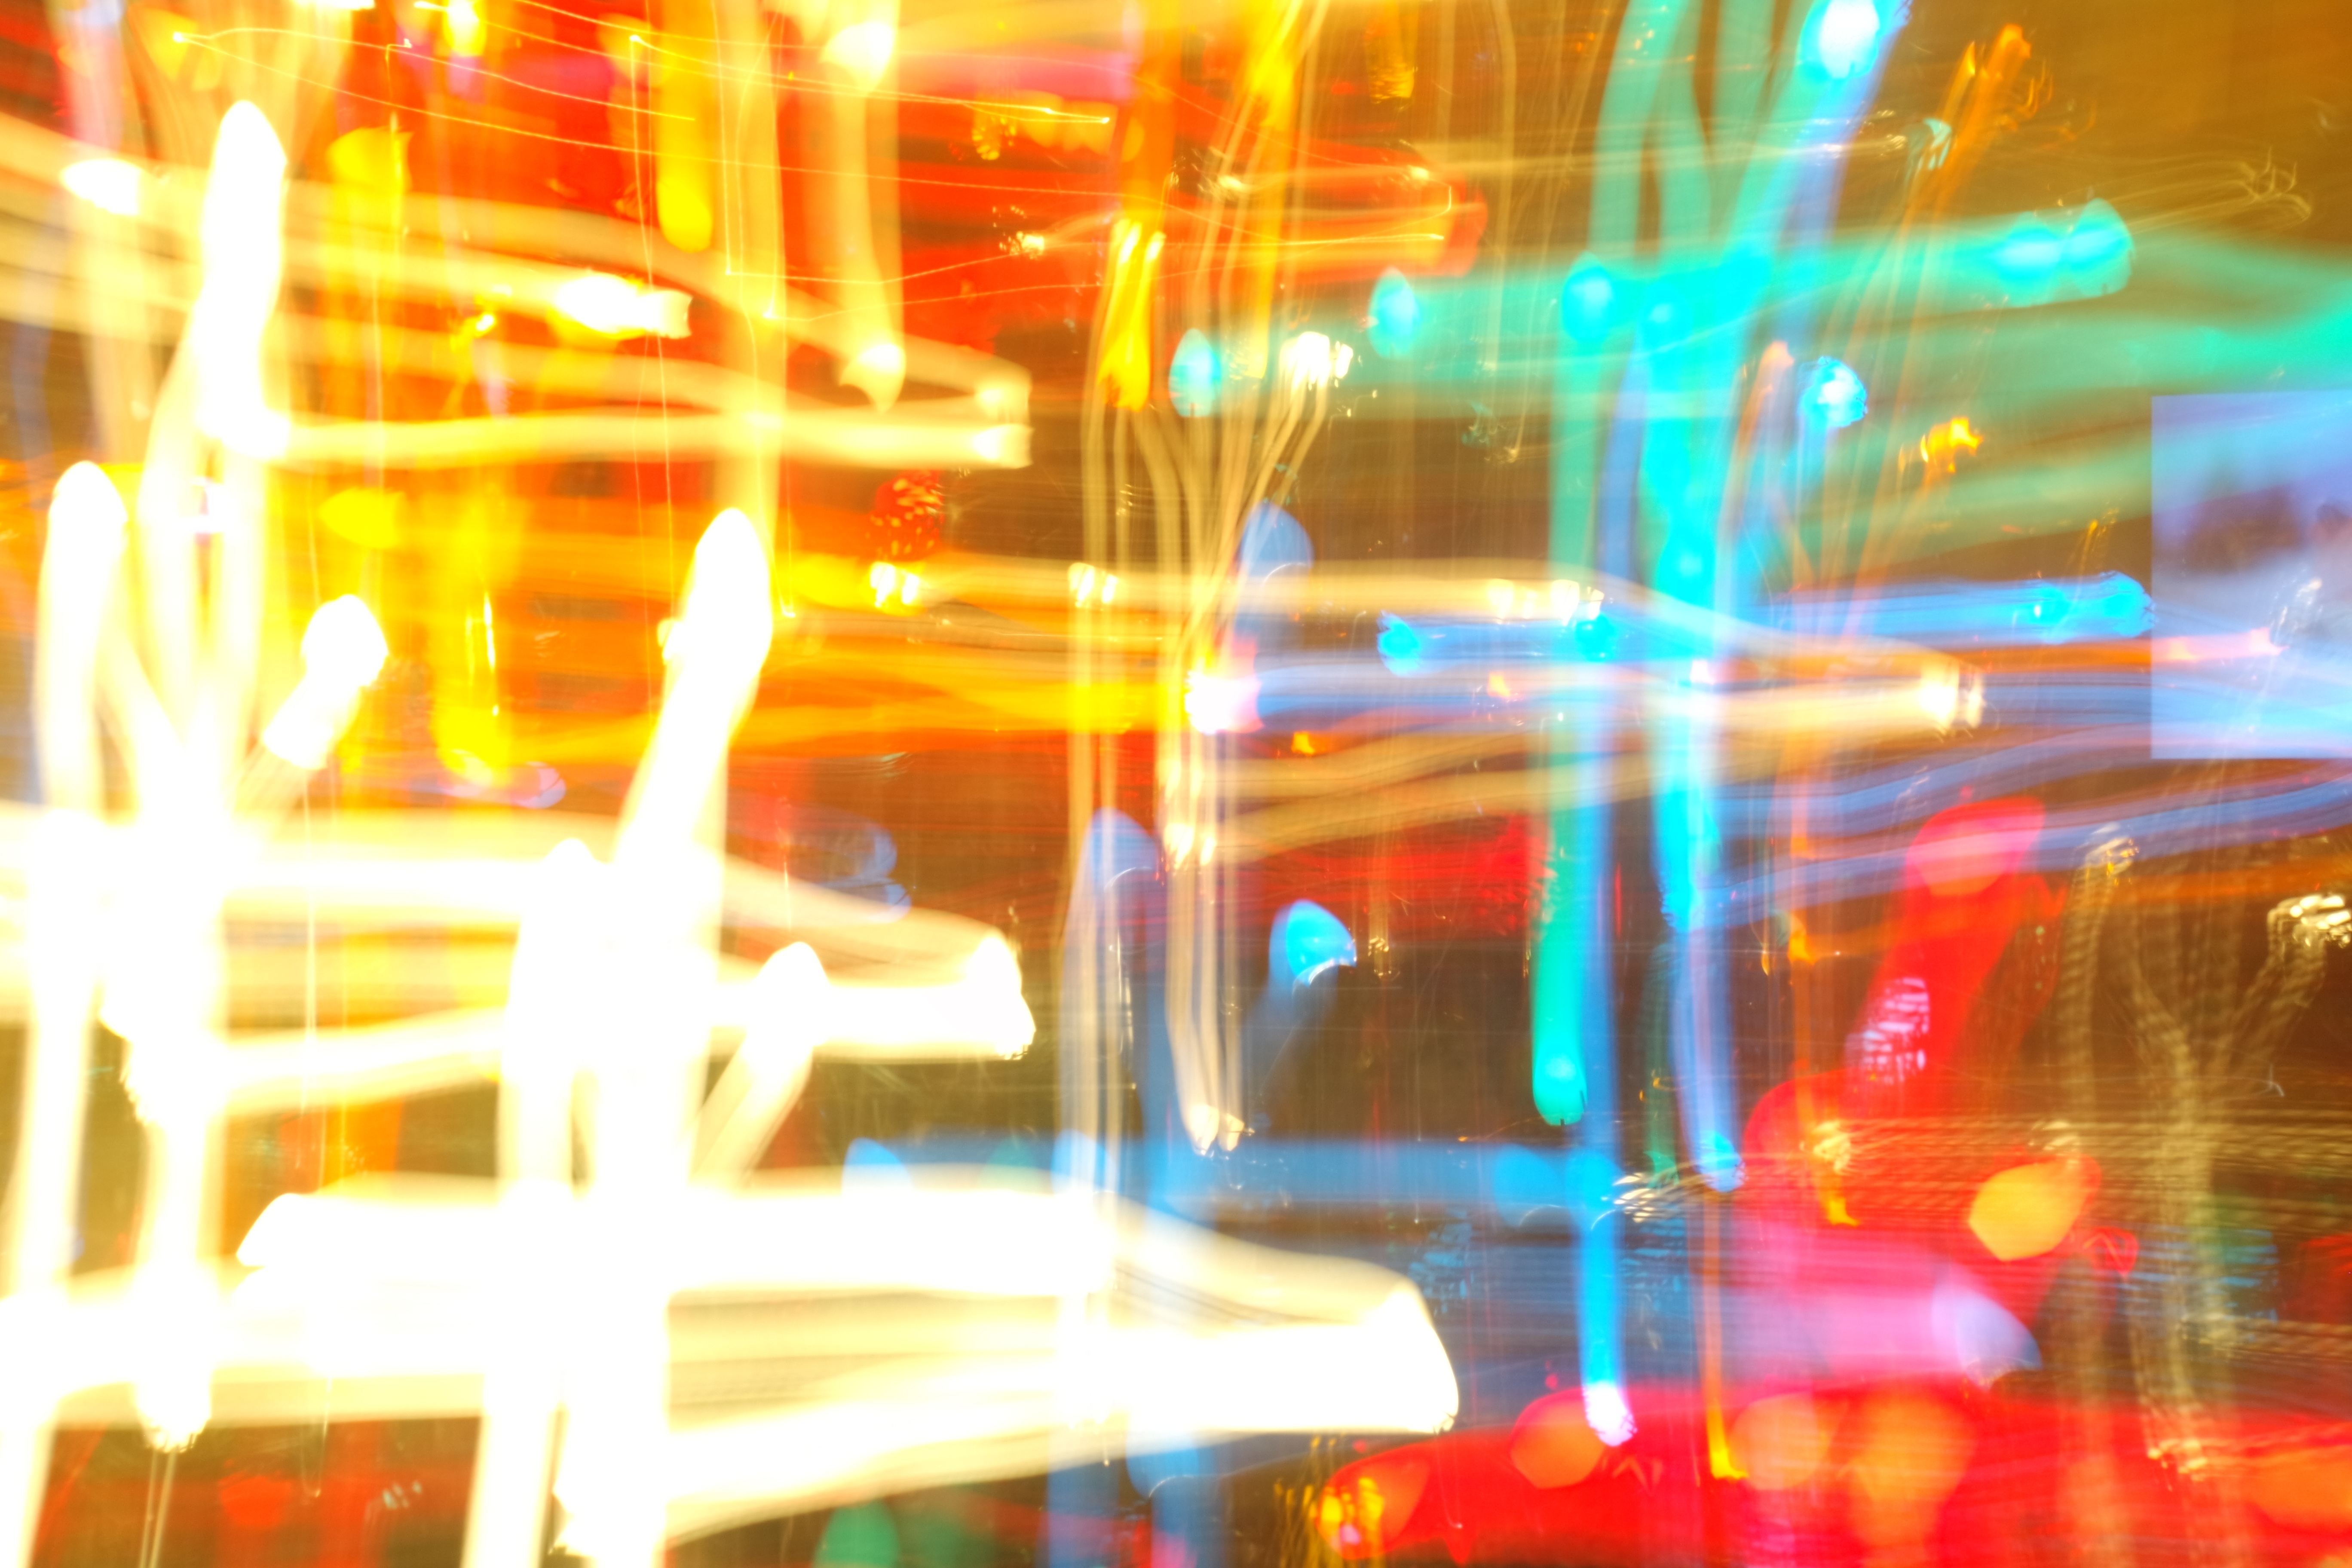
light, night, amusement park, color, nightclub